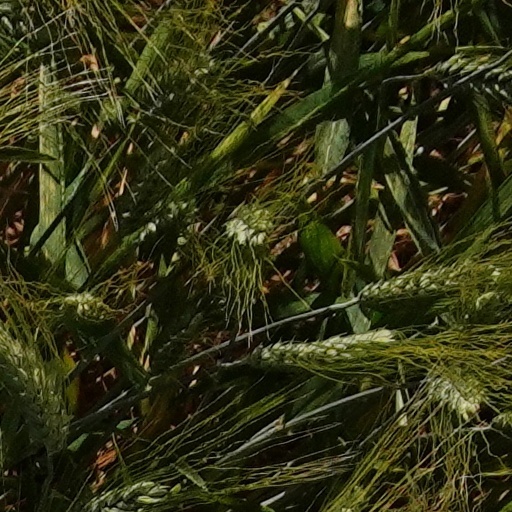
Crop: wheat